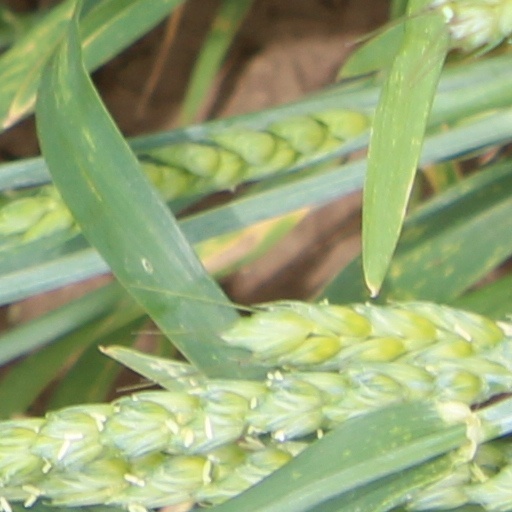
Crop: wheat